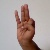
The image shows a hand gesture representing the letter 'F' in Indian Sign Language.